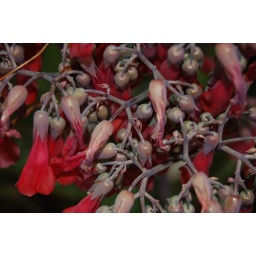
Red Bell Kalanchoe flowers bloom in brilliant rose